Martin Schneider

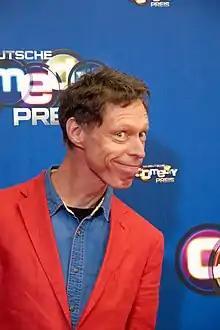
Schneider in 2016.

Martin Schneider (born 25 May 1964), often just called "Maddin", is a German comedian, cabaret artist and actor.